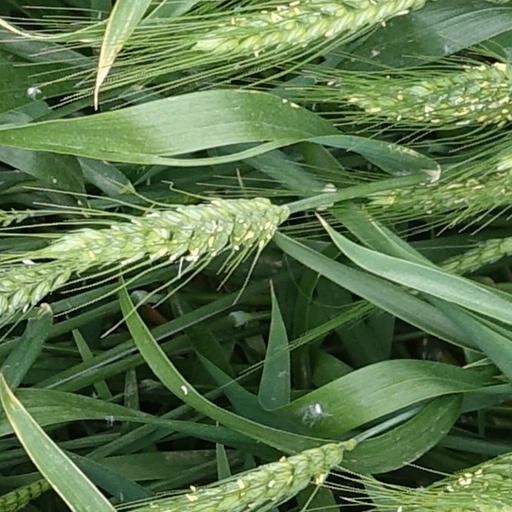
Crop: wheat